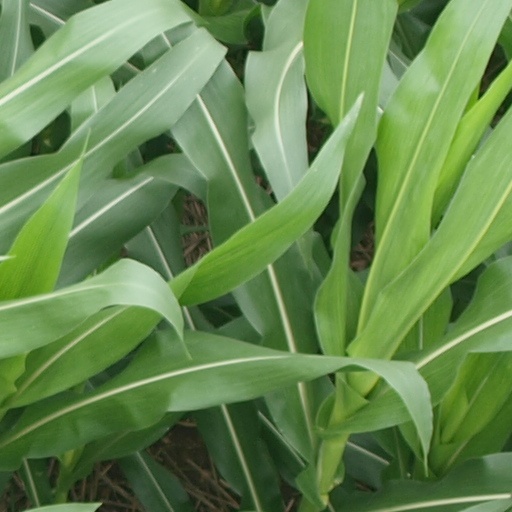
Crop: maize; corn